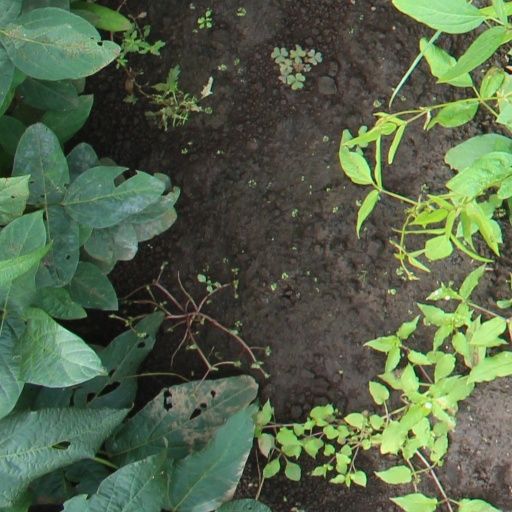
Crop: soybean